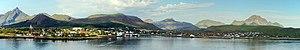
Gravdal est une localité du comté de Nordland dans la partie centrale de l'archipel des Lofoten au nord du cercle polaire, en Norvège. Le village est situé au long du rivage du fjord de Buksnes, à environ 72 kilomètres à l'ouest de la ville Svolvær et 63 kilomètres à l'est de l'Å à Moskenes. La population était de 1620 en 2016.